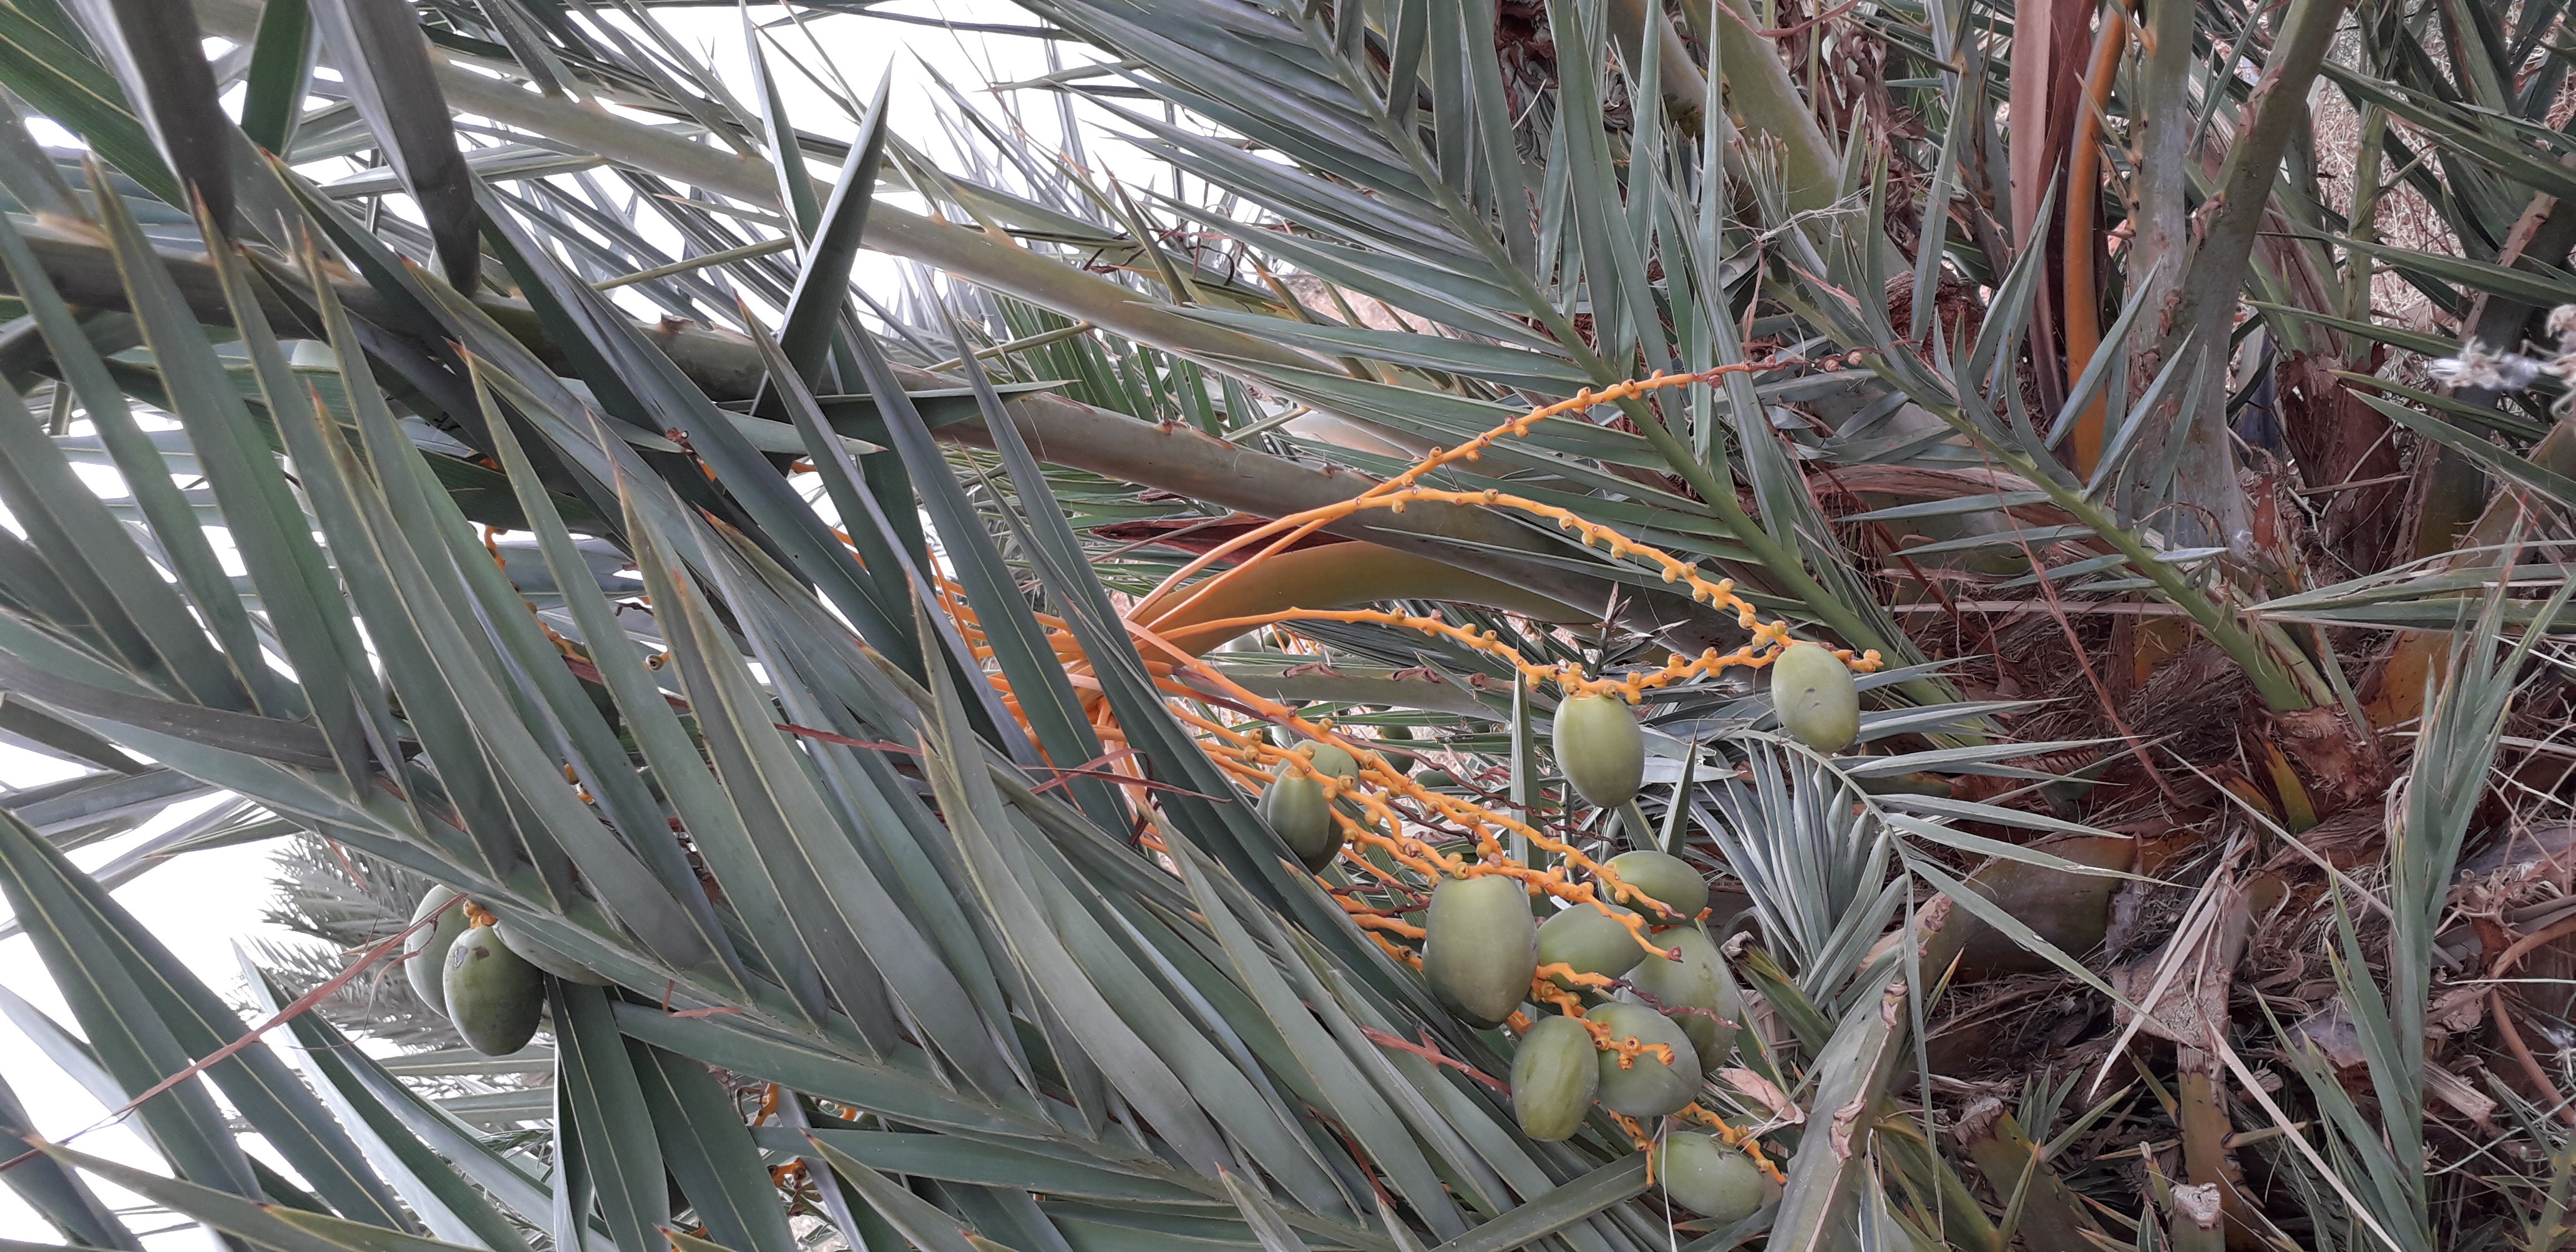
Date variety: Boumajhoul